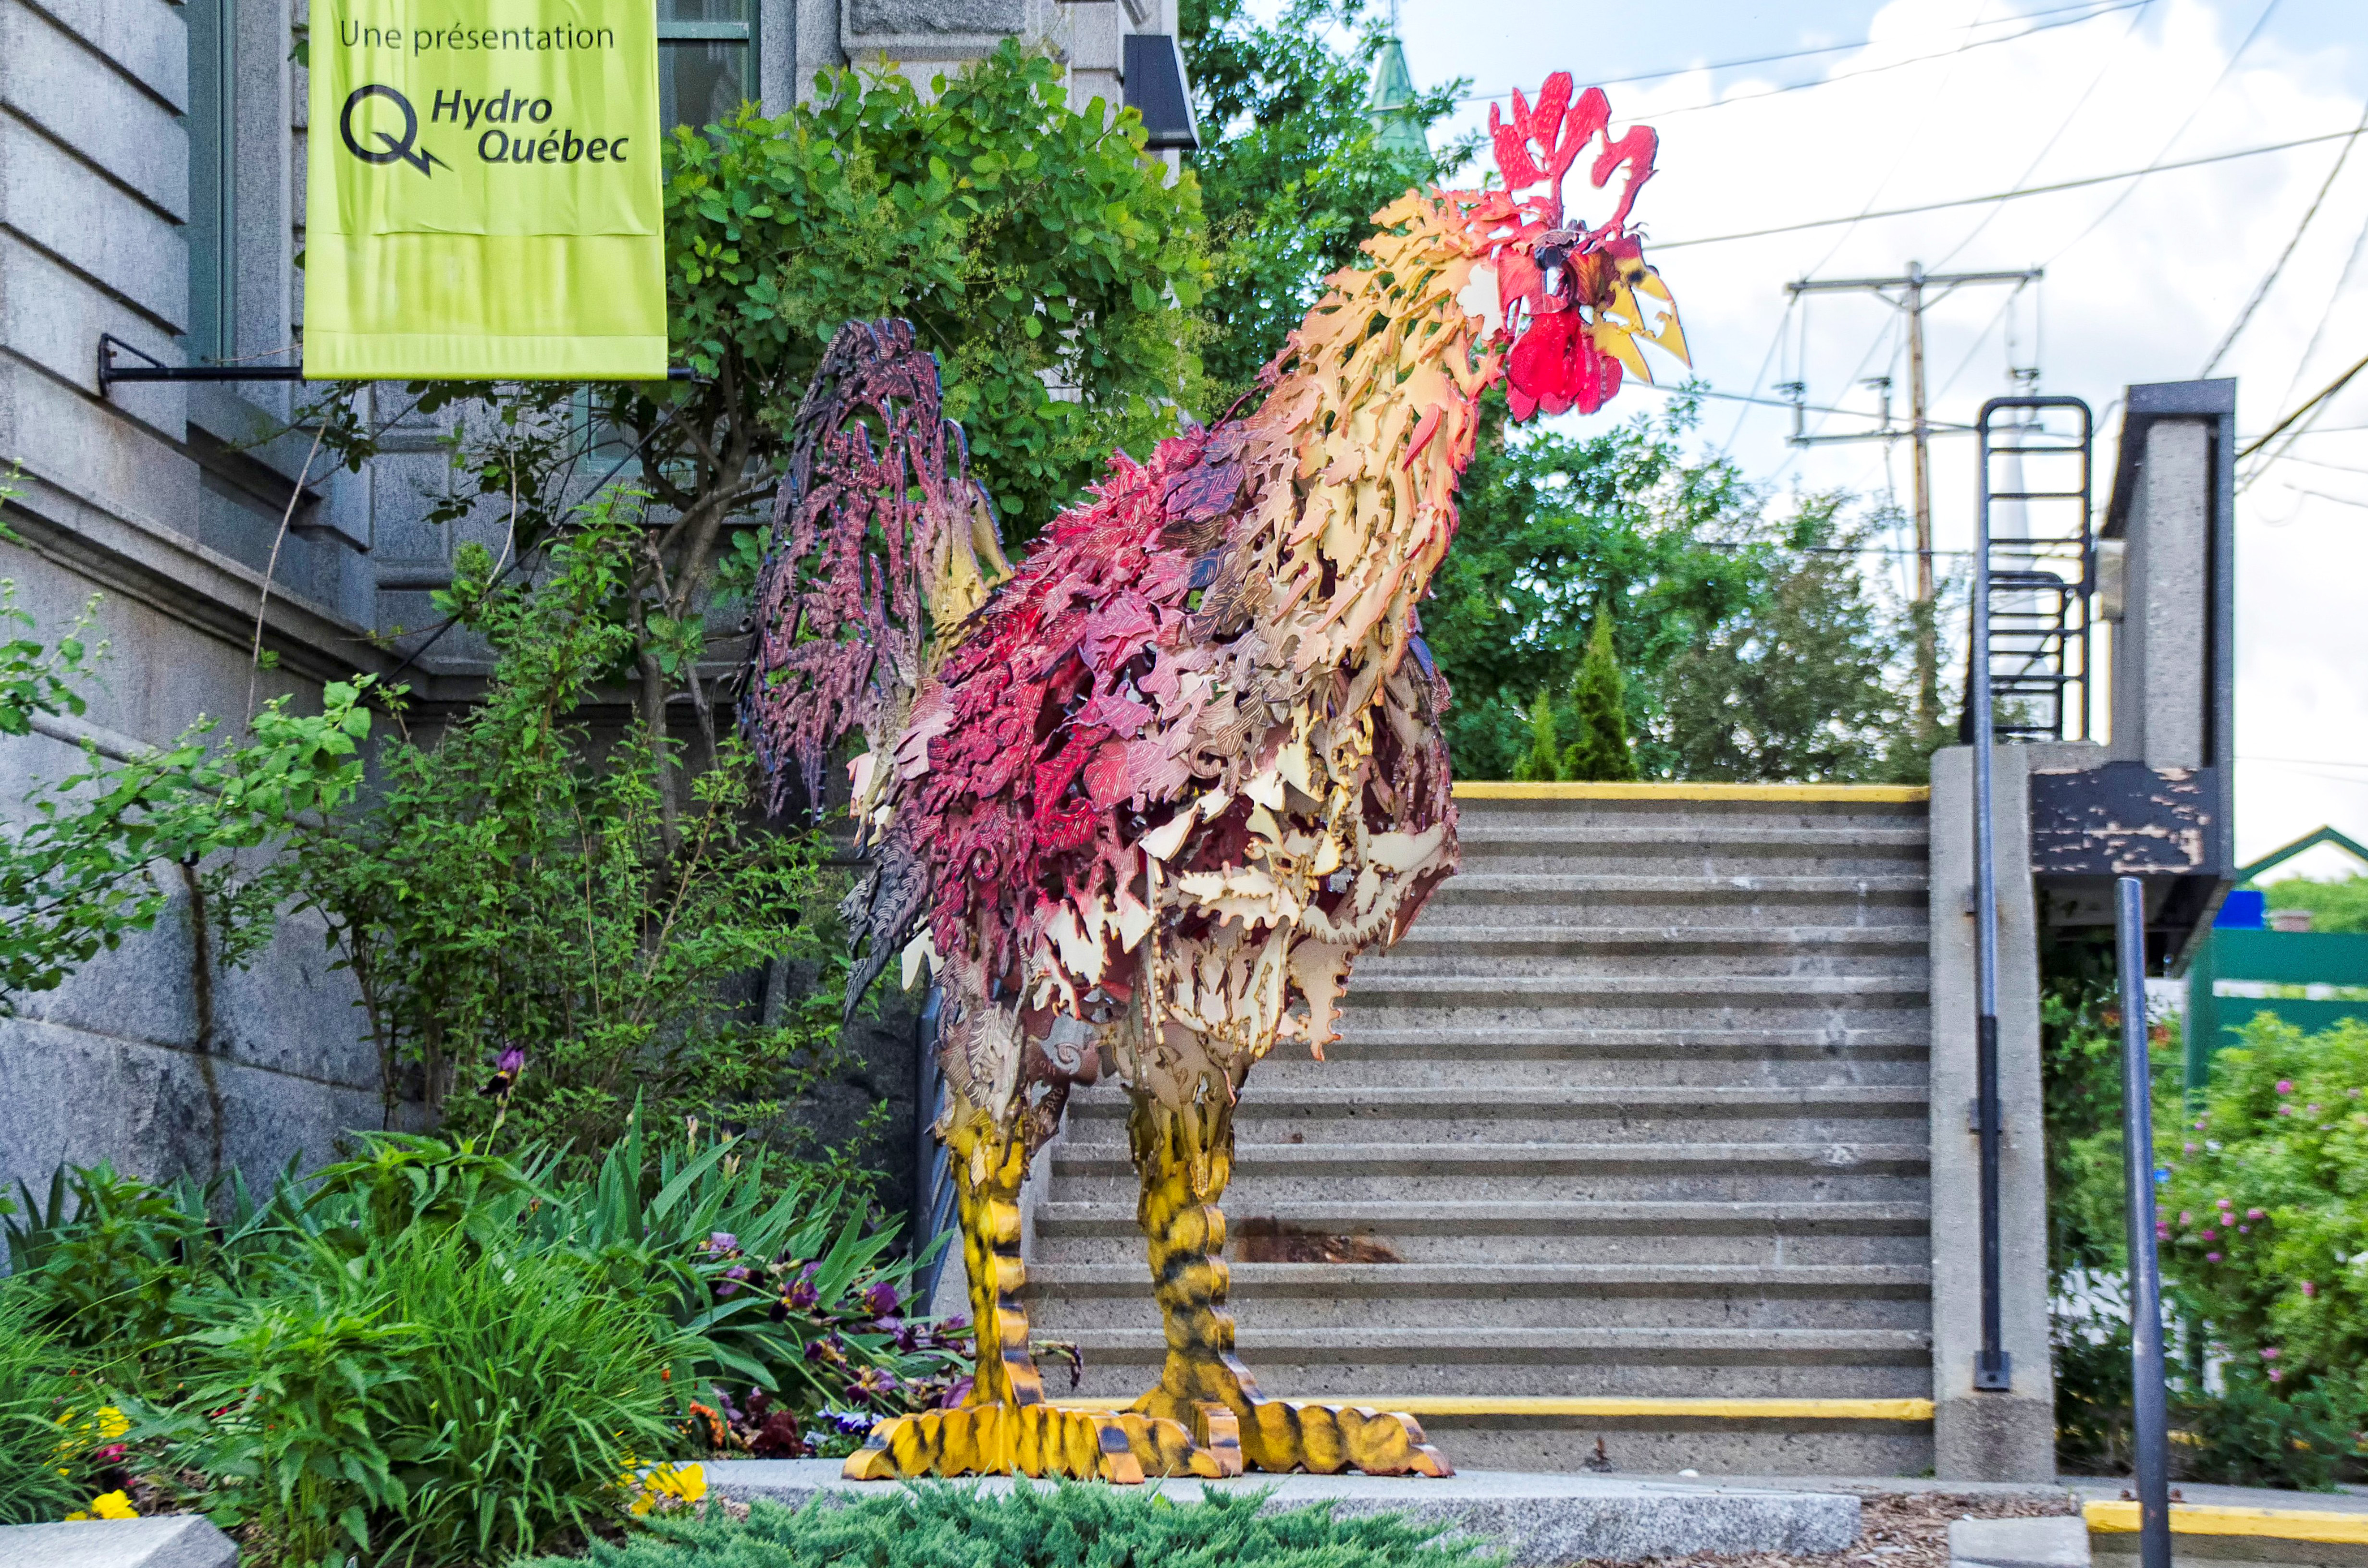
flower, garden, art, canada, quebec, yard, sherbrooke, divers, various, outdoor structure